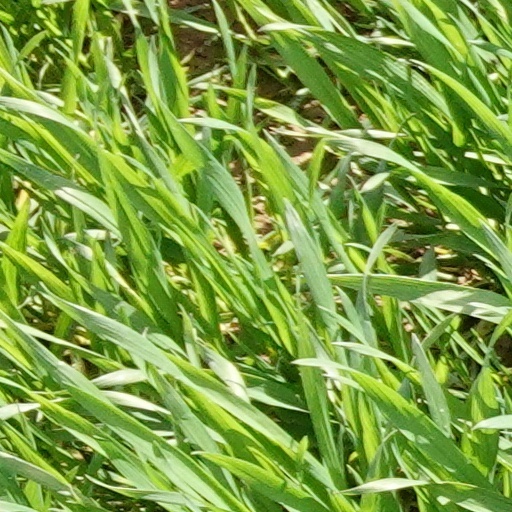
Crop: wheat